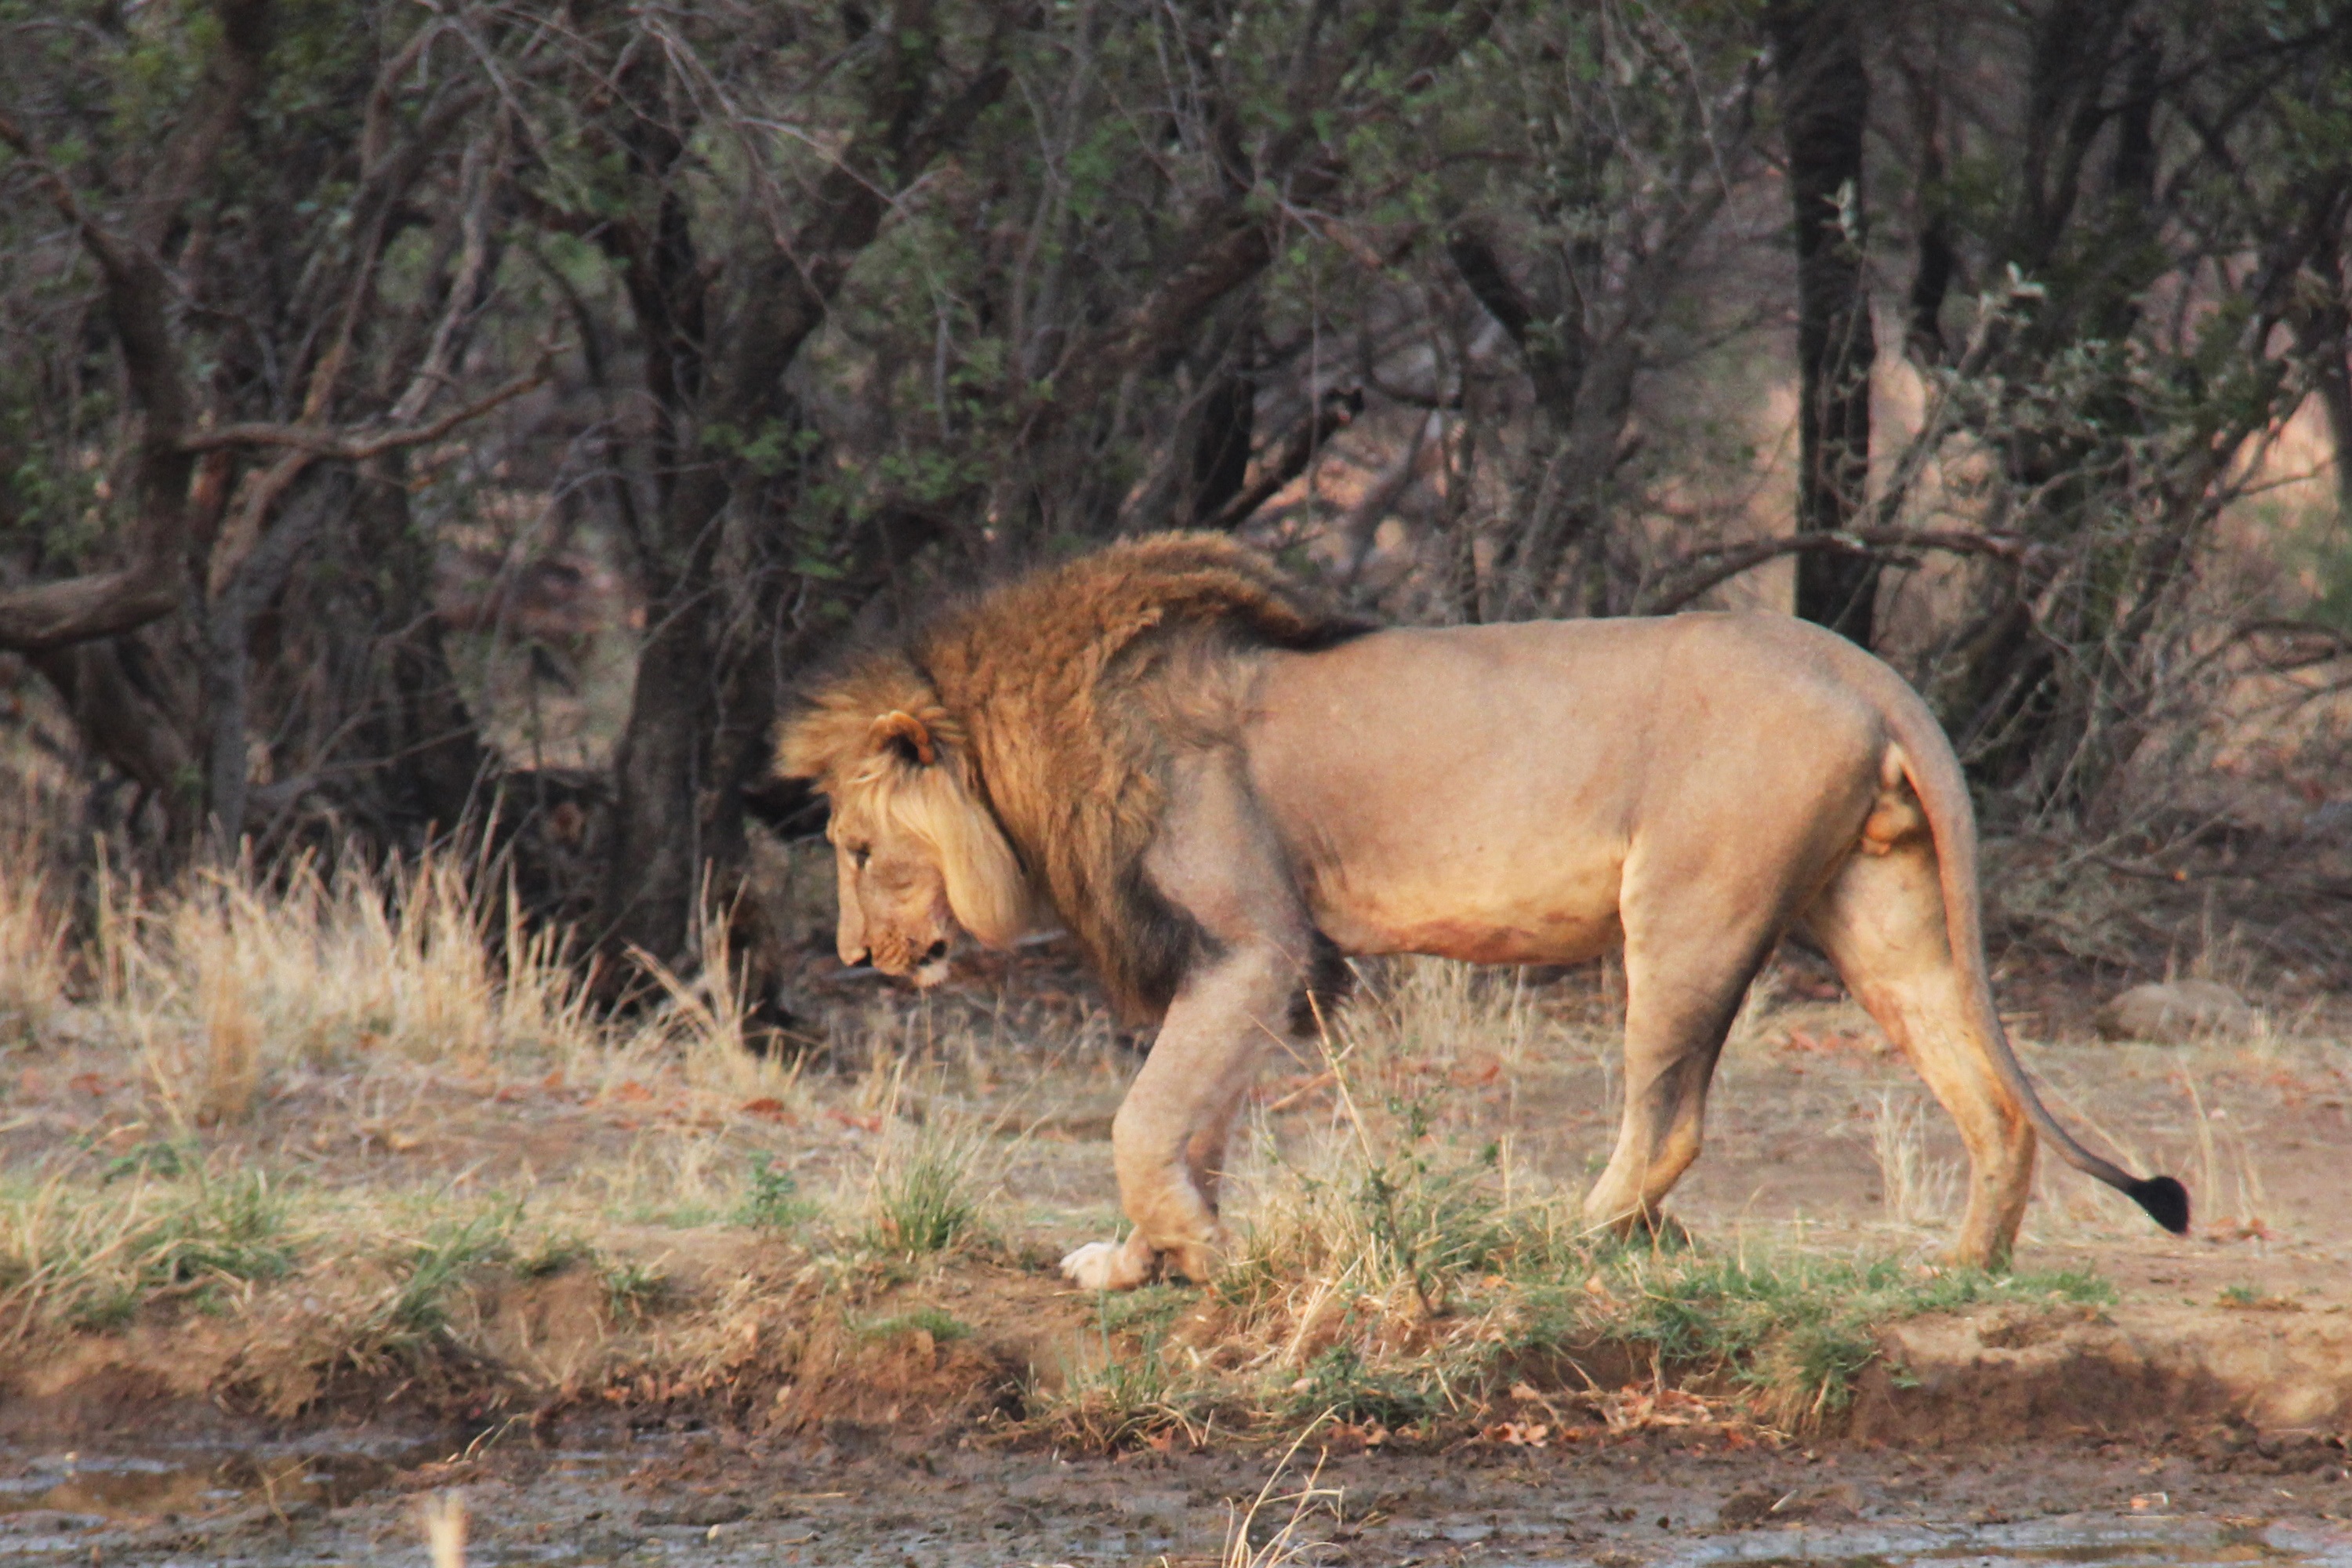
sunset, adventure, wildlife, scenic, mammal, mane, fauna, savanna, lion, thirsty, tiger, vertebrate, beautiful, lodge, interesting, safari, exciting, hungry, south africa, big cats, johannesburg, safaris, mabula, mabula game lodge, cat like mammal